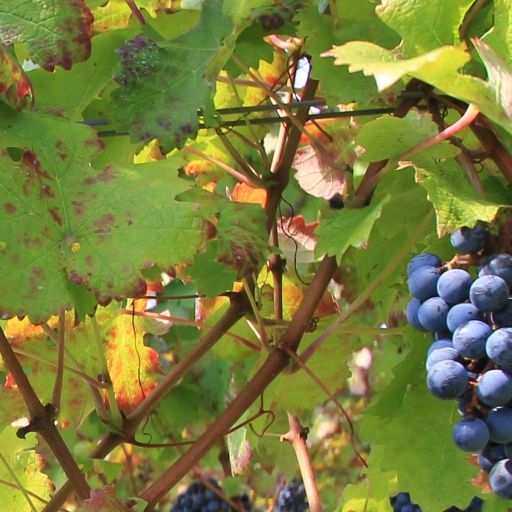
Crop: grape